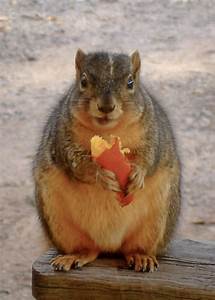
Label: scoiattolo